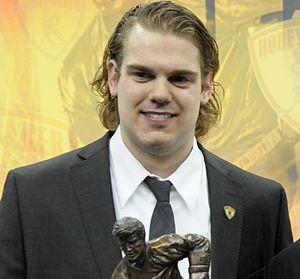
Andrew John LeBlanc est un joueur professionnel américain de hockey sur glace.